Uniondale, South Africa

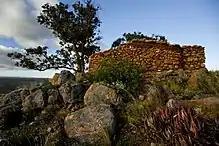
A block house built during the Anglo-Boer War by the British military authorities and the local militia for the defence of Uniondale.

Uniondale is a small town in the Little Karoo in the Western Cape Province, South Africa. The town was formed in 1856 by the joining of two towns, Hopedale and Lyons. Its primary claim to fame is the ghost story of the Uniondale hitcher. The town is connected by the N9 road to George and the R339 road, down to Knysna.